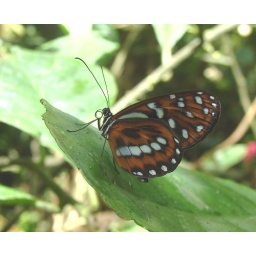
Ithomiinae/Clearwings.....Colombia in cloud forest above Bucaramanga